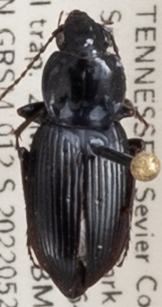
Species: Pterostichus mutus
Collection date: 2022-05-24
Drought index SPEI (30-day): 0.302
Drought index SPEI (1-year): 0.662
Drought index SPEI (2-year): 1.34